Metastasis

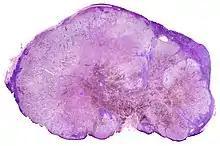
Lymph node with almost complete replacement by metastatic melanoma. The brown pigment is focal deposition of melanin

Initially, nearby lymph nodes are struck early. The lungs, liver, brain, and bones are the most common metastasis locations from solid tumors.